Mount St. Mary's University

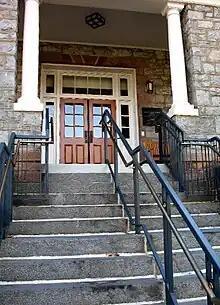
Entrance to the Delaplaine Fine Arts Center

Mount St. Mary's is home to the National Shrine Grotto of Our Lady of Lourdes, a Catholic pilgrimage site devoted to the Blessed Virgin Mary that draws thousands of visitors annually. Emmitsburg.net describes the grotto as "a place of pastoral beauty and spiritual inspiration ... situated high on the mountainside where nature displays itself in all its wild and picturesque glory." The sixty acres of grounds include lush gardens, a pond, rosary paths, the Stations of the Cross, devotional areas, a scenic overlook, and St. Mary's Chapel on the Hill (also known as the Glass Chapel). Grotto water flows from taps located around a fountain pool, and chaplains are available to bless the water for visitors. John Watterson had the stone grotto cave built in 1875 as a replica of the miraculous Our Lady of Lourdes in France.